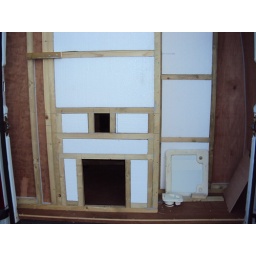
rear wall was typical batten construction inlaid with polystyrene insulation also used polystyrene insulation under 12mm ply floor